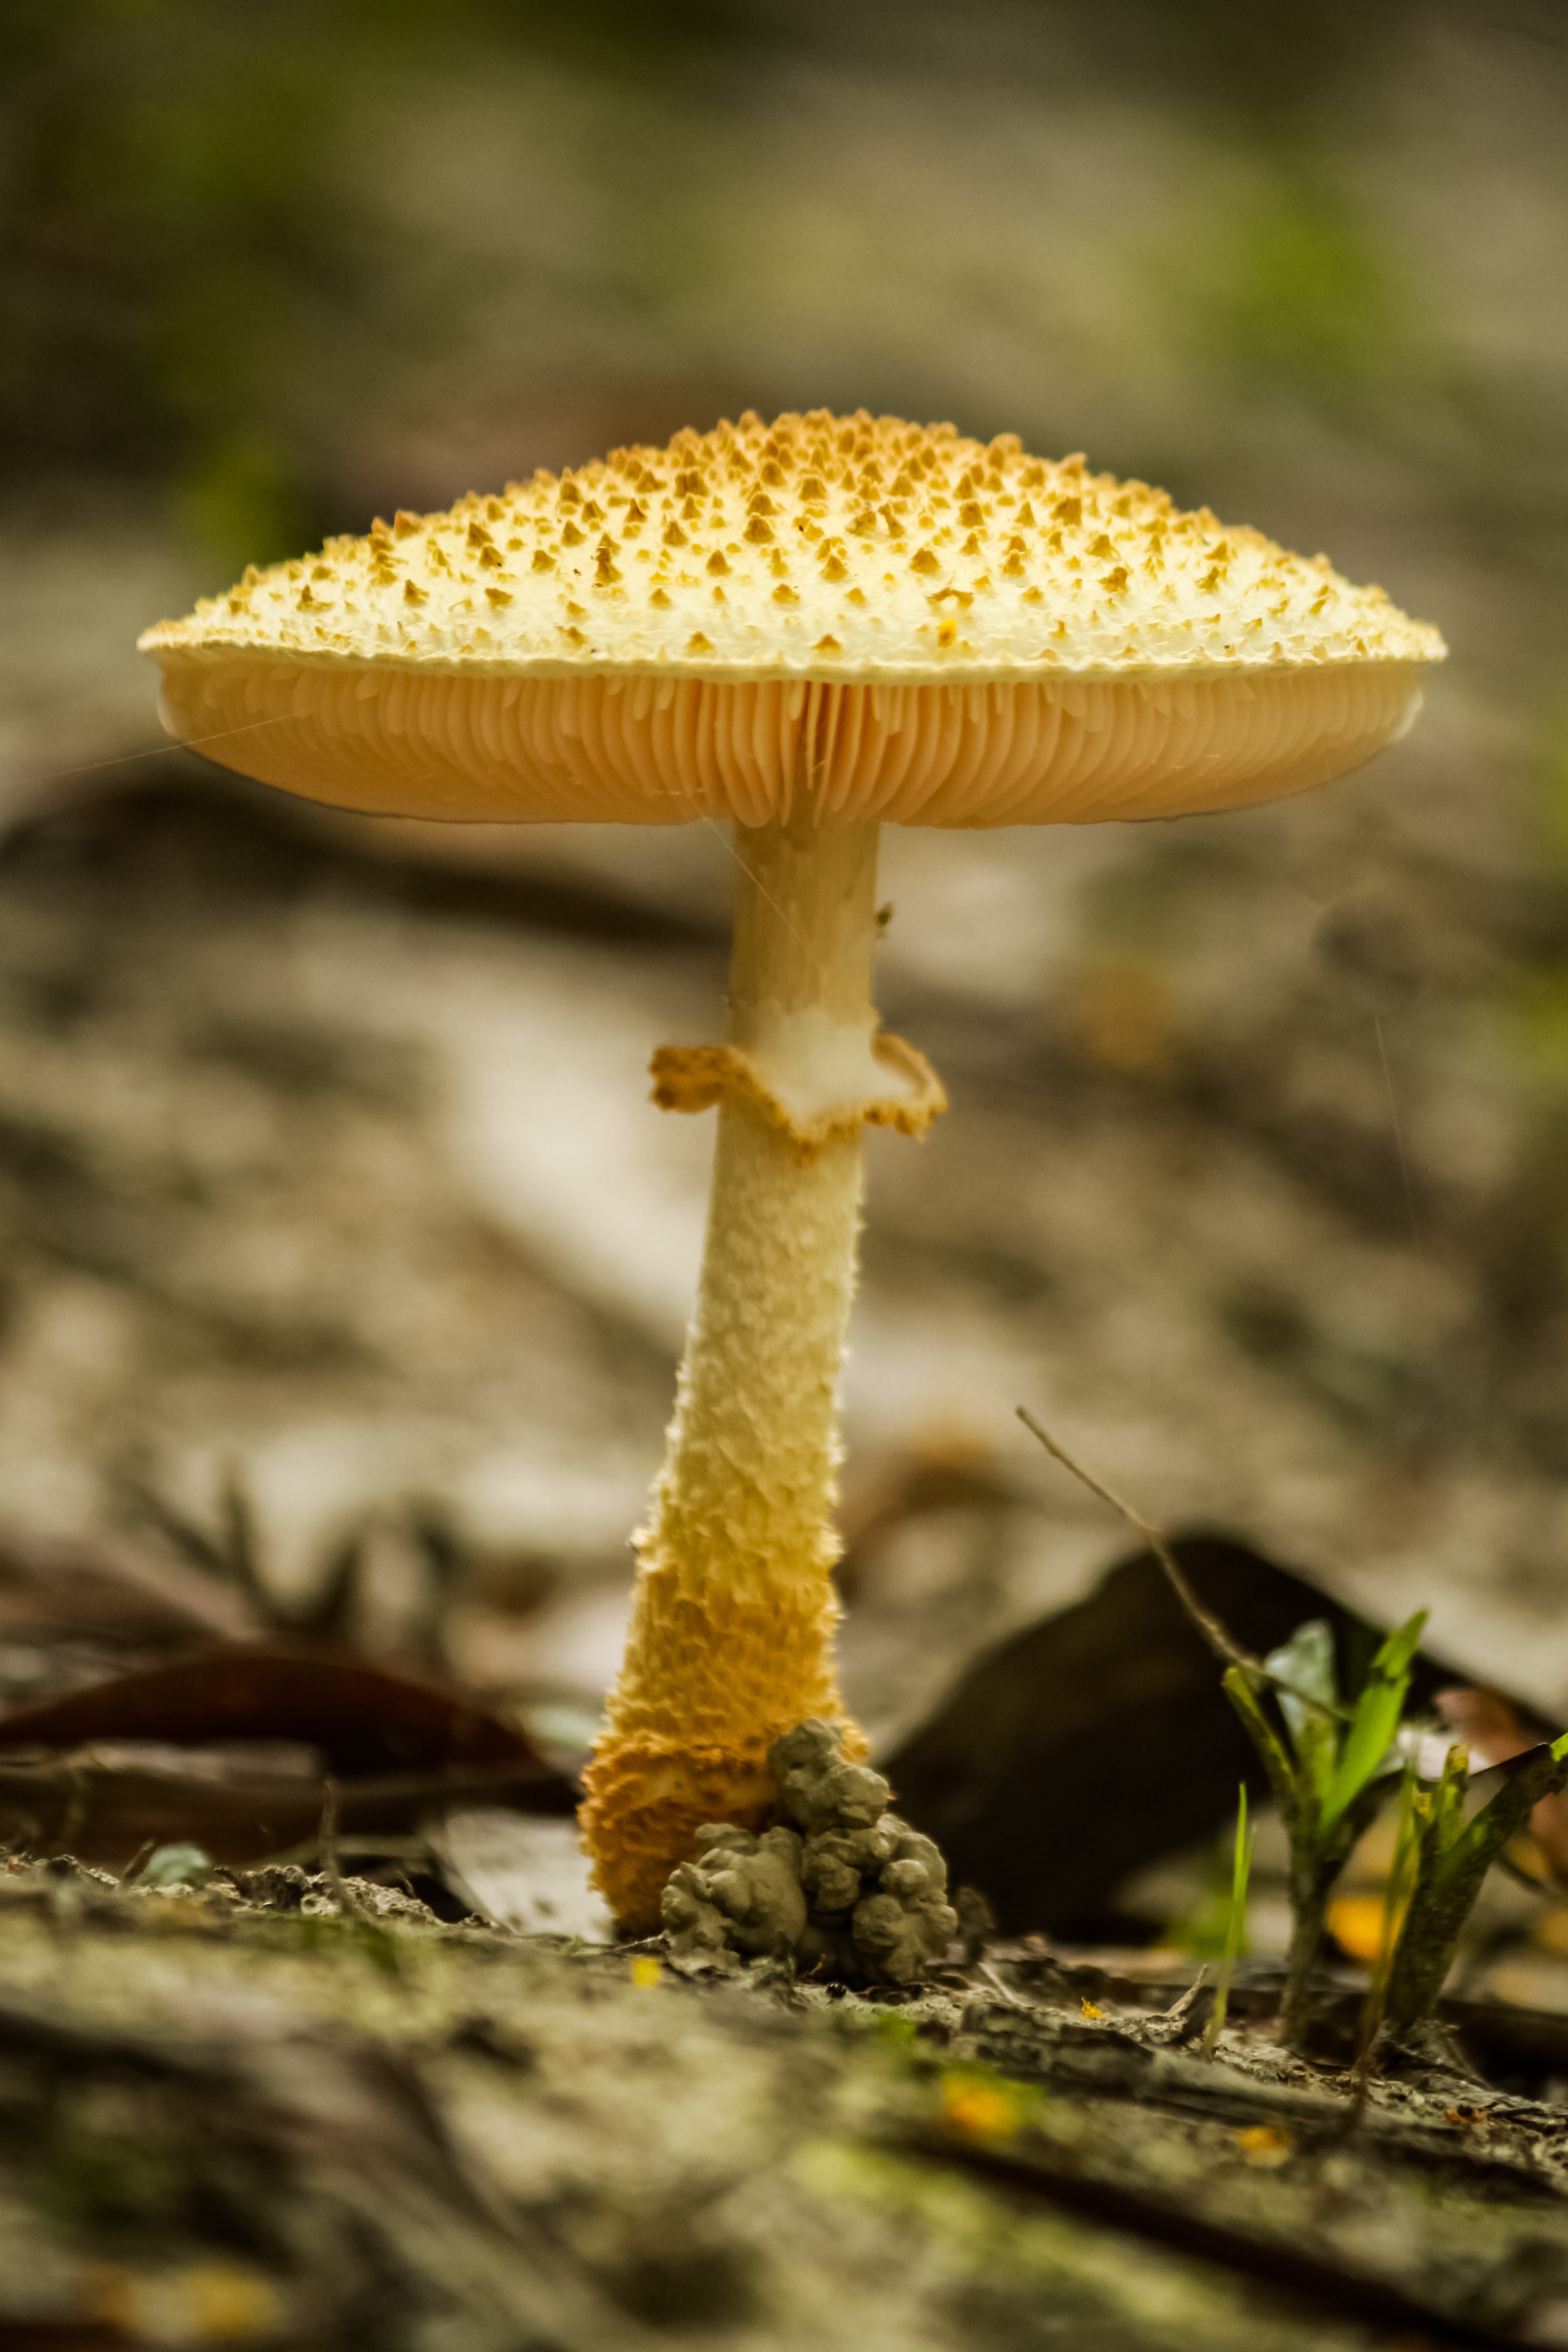
landscape, tree, nature, forest, grass, field, lawn, cloudy, leaf, flower, land, summer, environment, spring, green, pasture, natural, autumn, scenery, weather, soil, botany, mushroom, colorful, yellow, flora, season, fauna, close up, outdoors, fungus, clouds, woodland, agaric, bolete, macro photography, edible mushroom, plant stem, medicinal mushroom, agaricaceae, penny bun